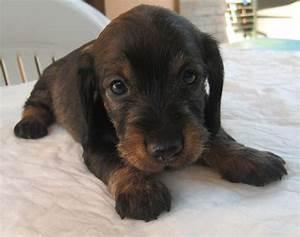
dog